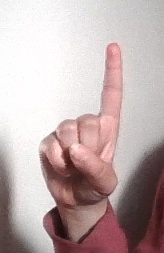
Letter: bb